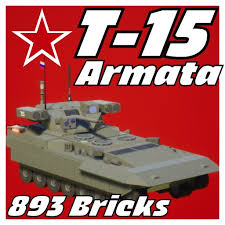
Label: BMP